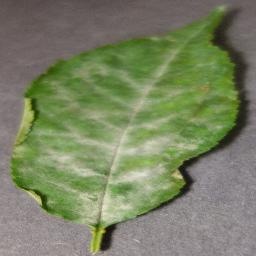
Label: Cherry___Powdery_mildew